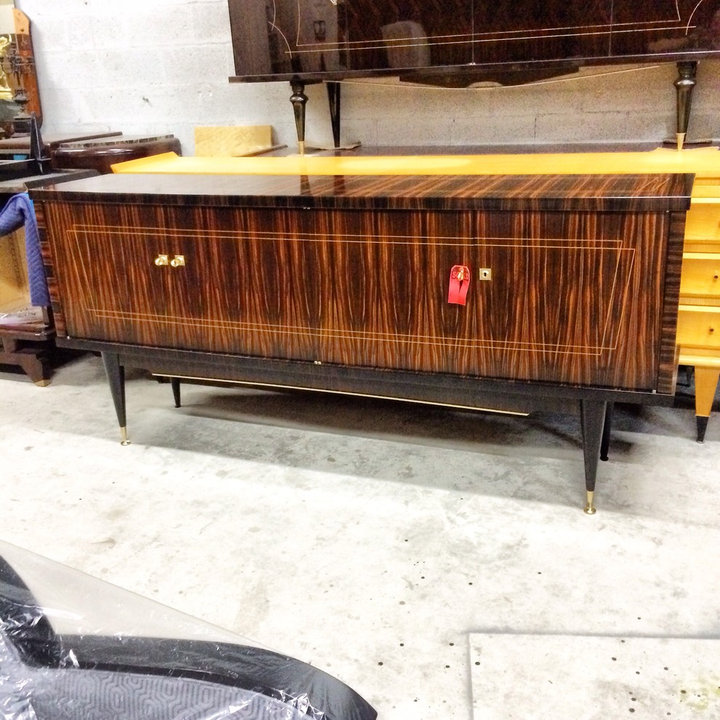
Style: ArtDeco